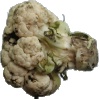
Label: Cauliflower 1